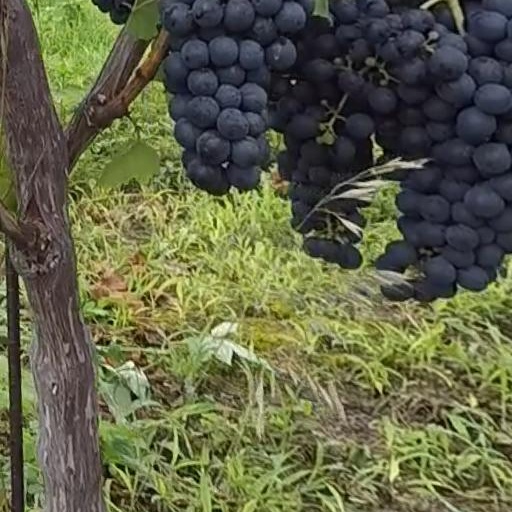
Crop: grape